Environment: real
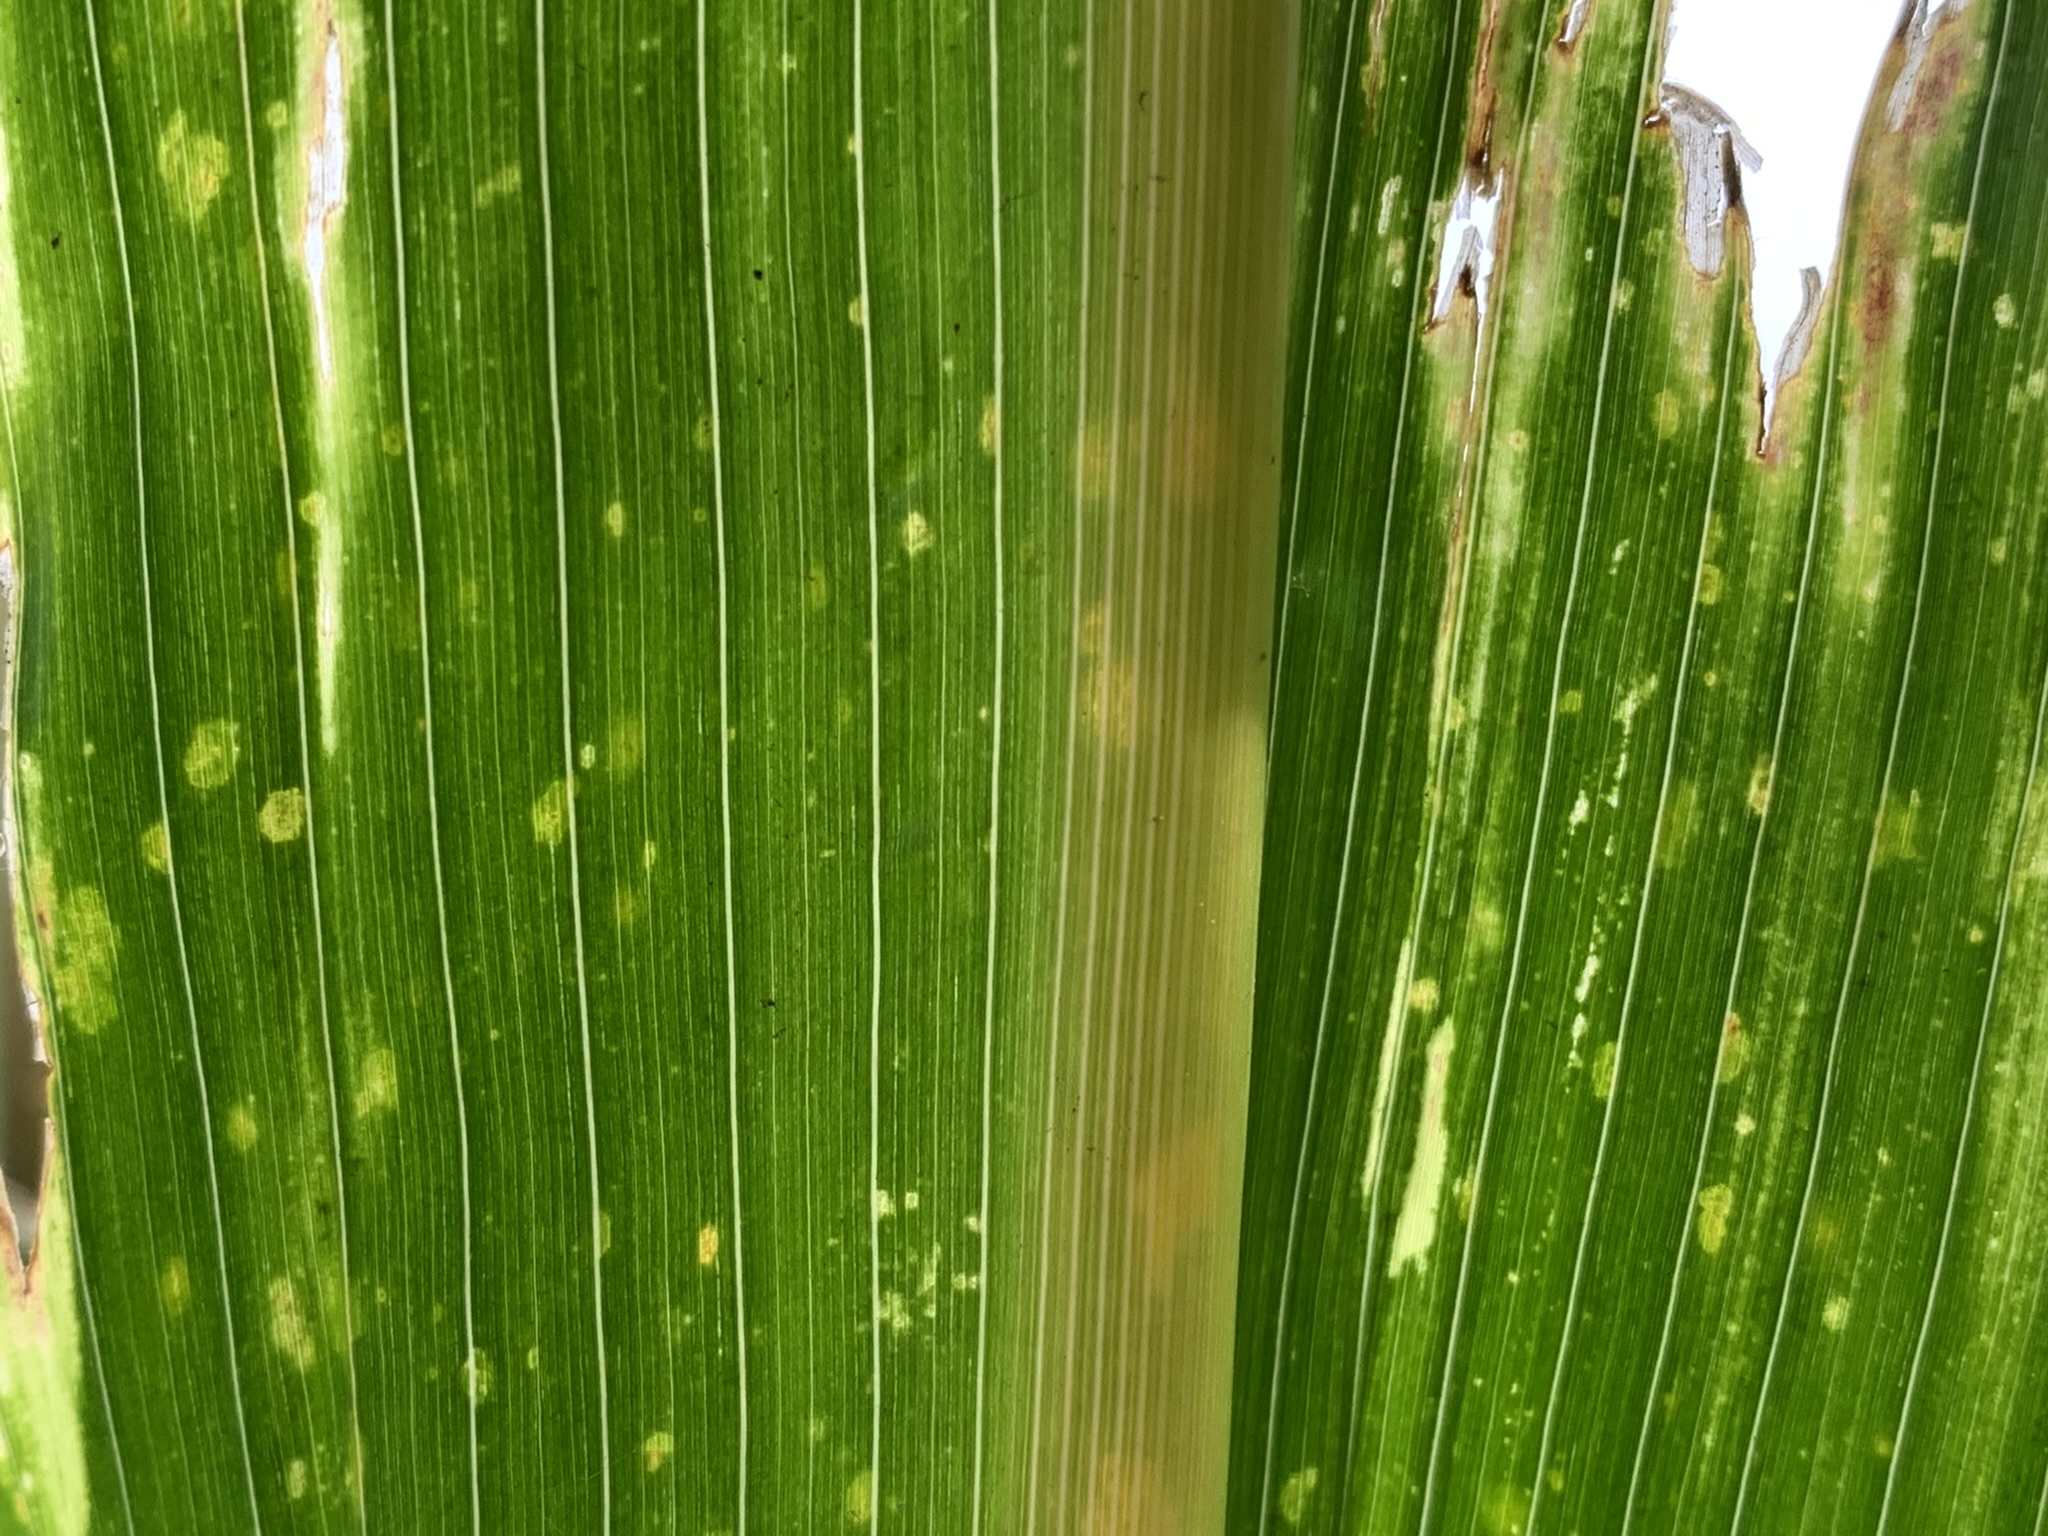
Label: lethal_necrosis